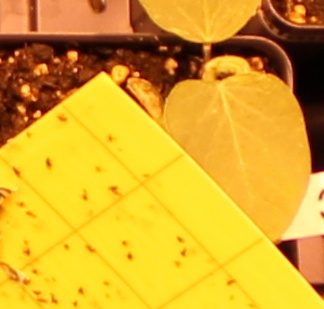
Label: Soybean